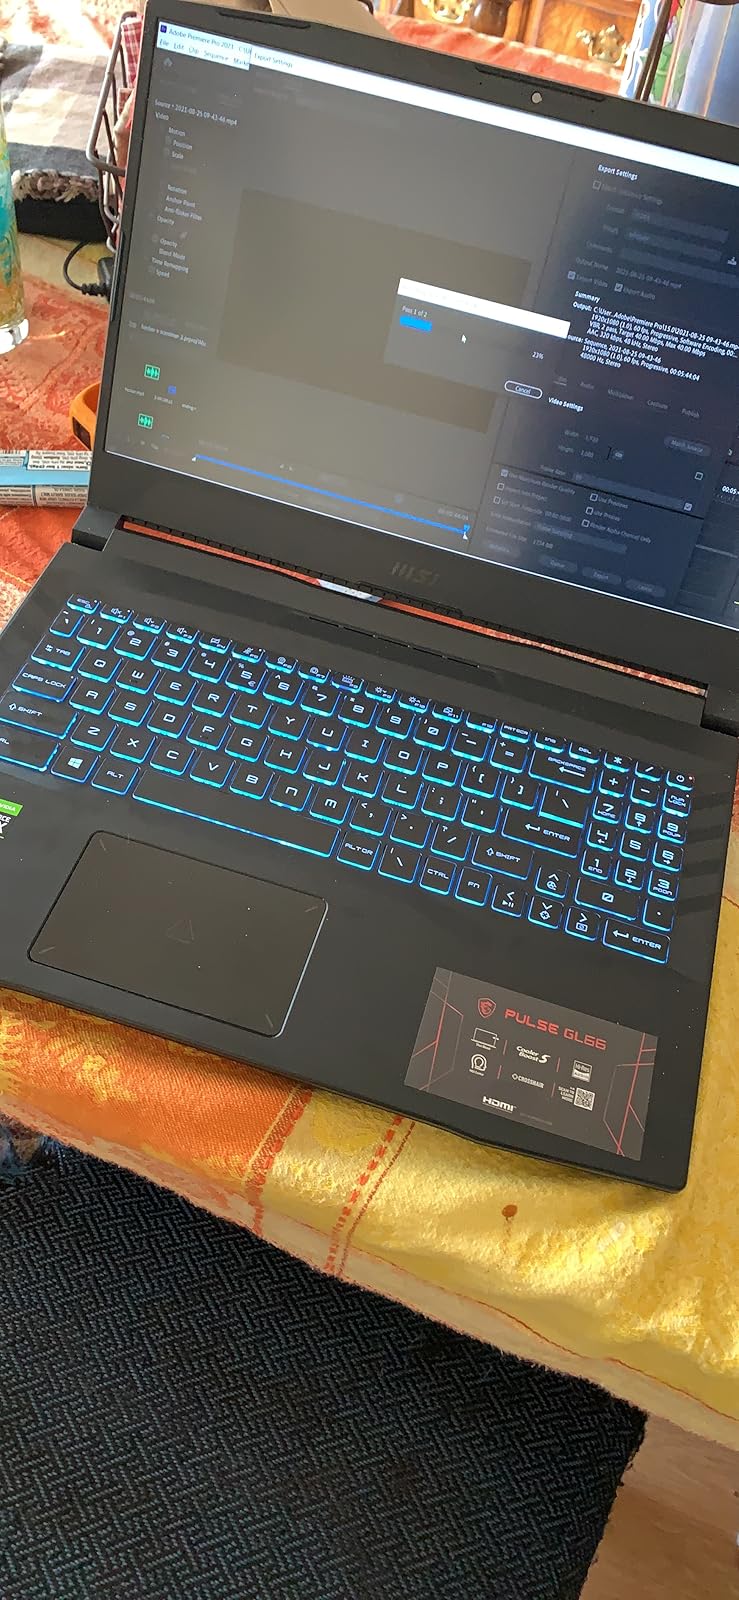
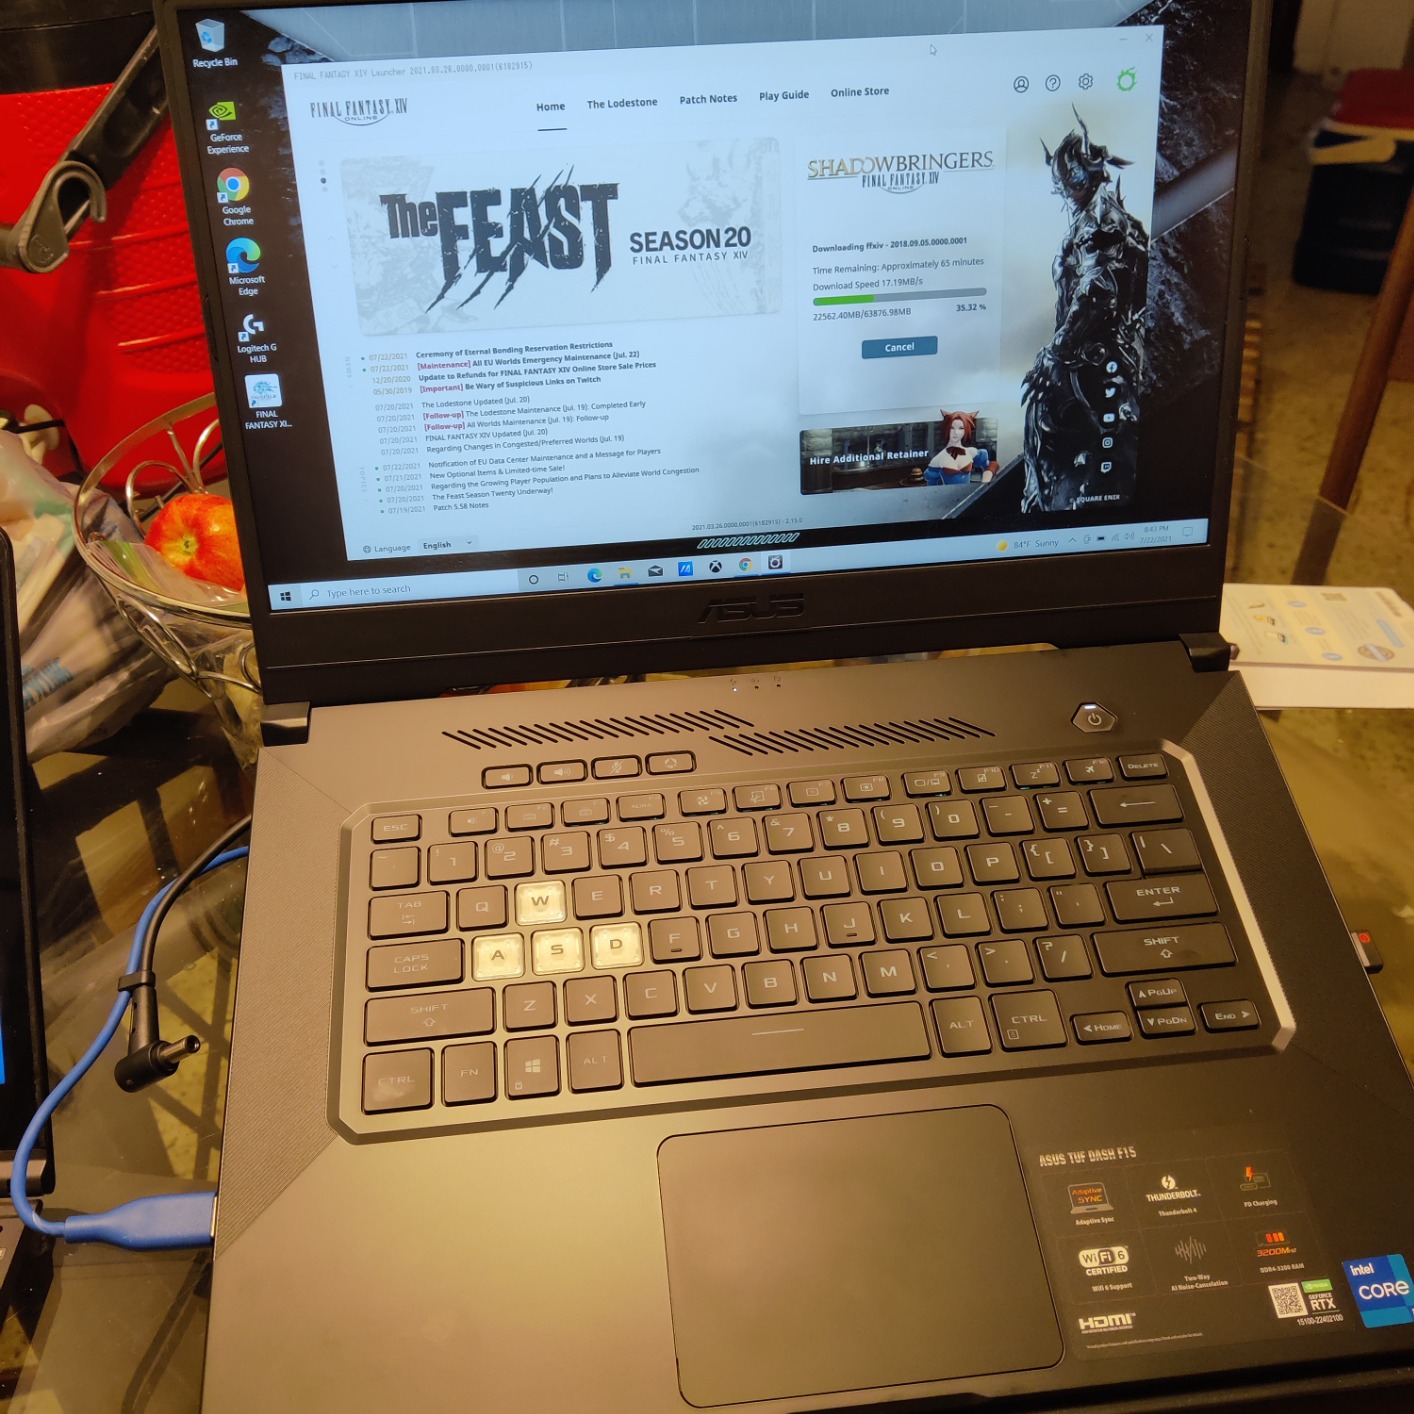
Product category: laptop
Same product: no